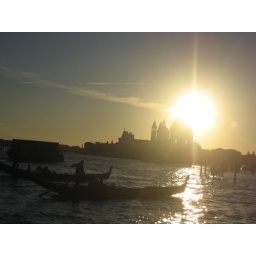
we got onto a water bus in the evening when the sun was setting.